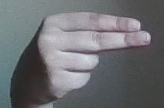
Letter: ain